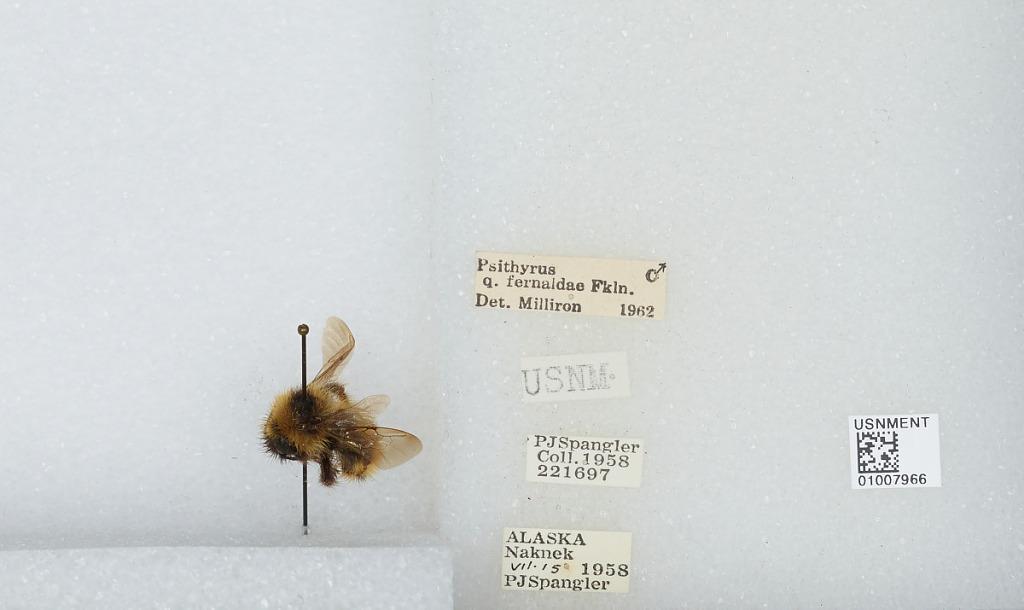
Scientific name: Bombus (Psithyrus) fernaldae (Franklin)
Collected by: P. Spangler
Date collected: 1958-7-15
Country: United States
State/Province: Alaska
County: Bristol Bay
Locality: Naknek
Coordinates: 58.7397, -156.972
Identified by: Milliron